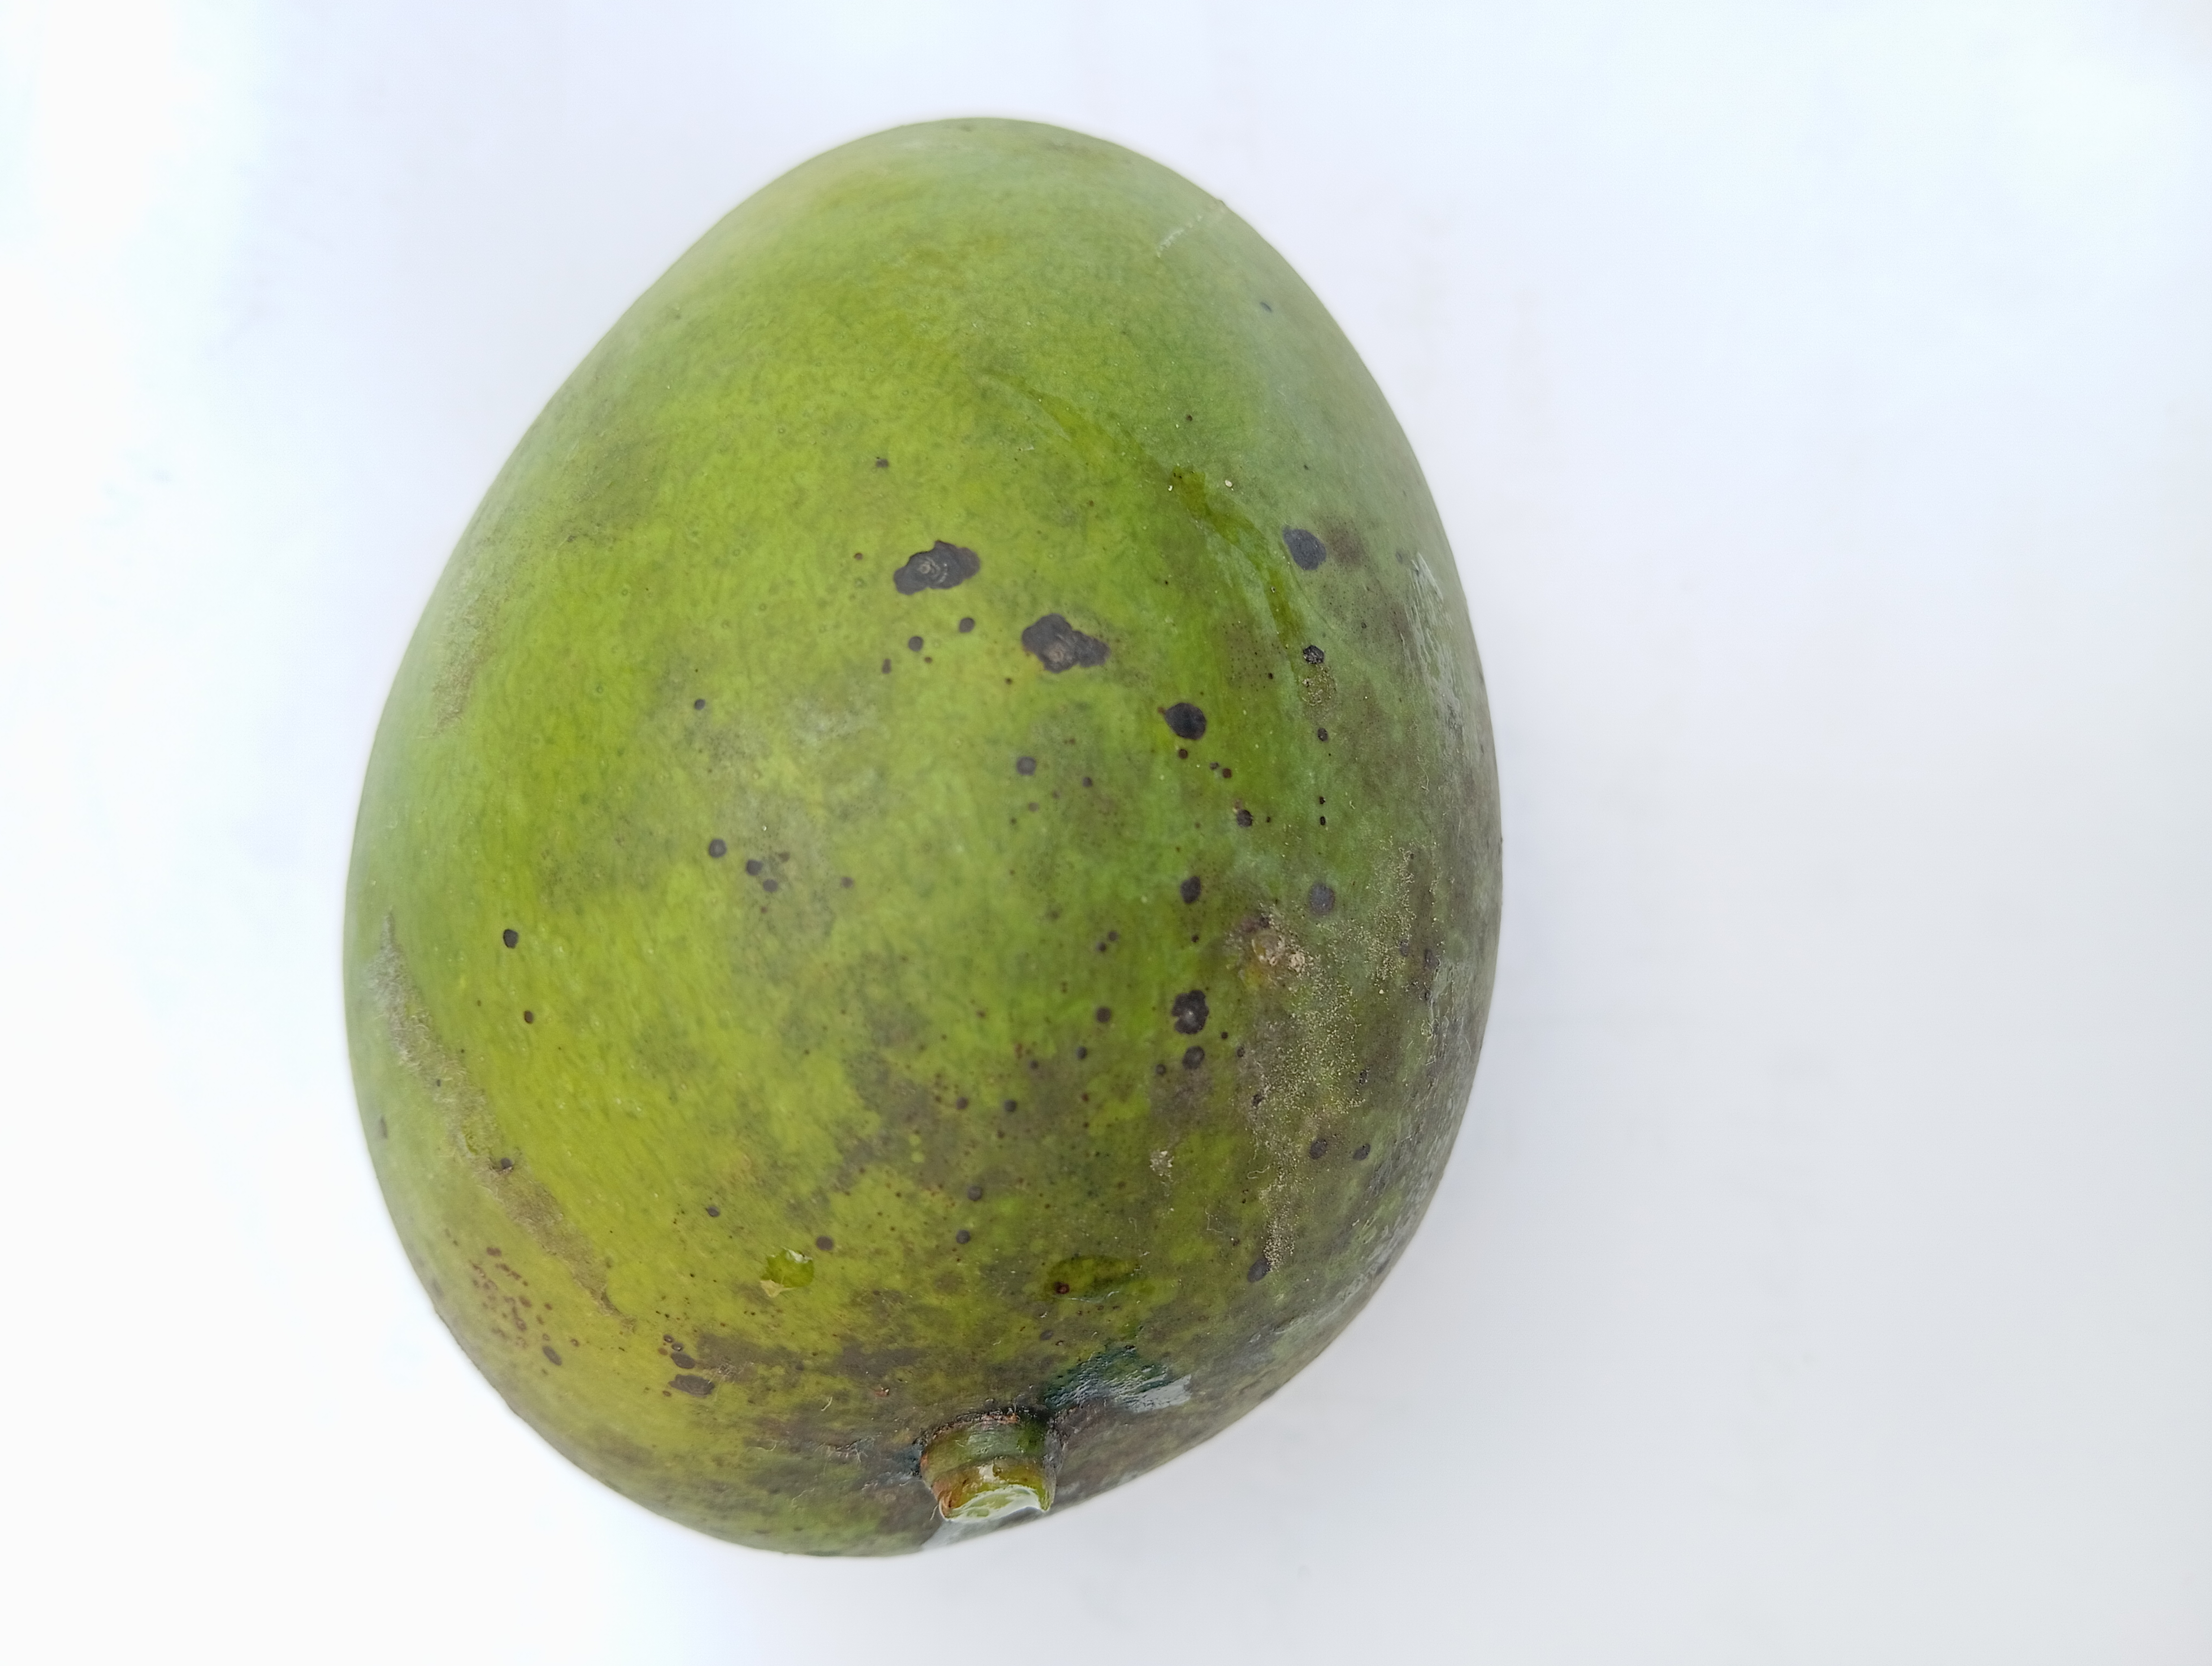
Mango variety: Harivanga